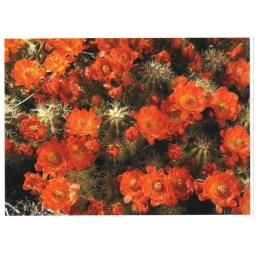
Large 4.75 x 6.5&amp;quot; postcard from the Sierra Club: Wild Deserts postcard book by Pomegranate of claret cup cactus.